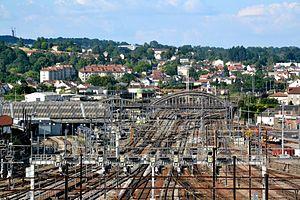
Les voies ferrées depuis la gare de Limoges-Bénédictins, en direction de Paris.
La gare de Limoges-Bénédictins est une gare ferroviaire française, la principale des deux gares de la commune de Limoges, dans le département de la Haute-Vienne, en région Nouvelle-Aquitaine.